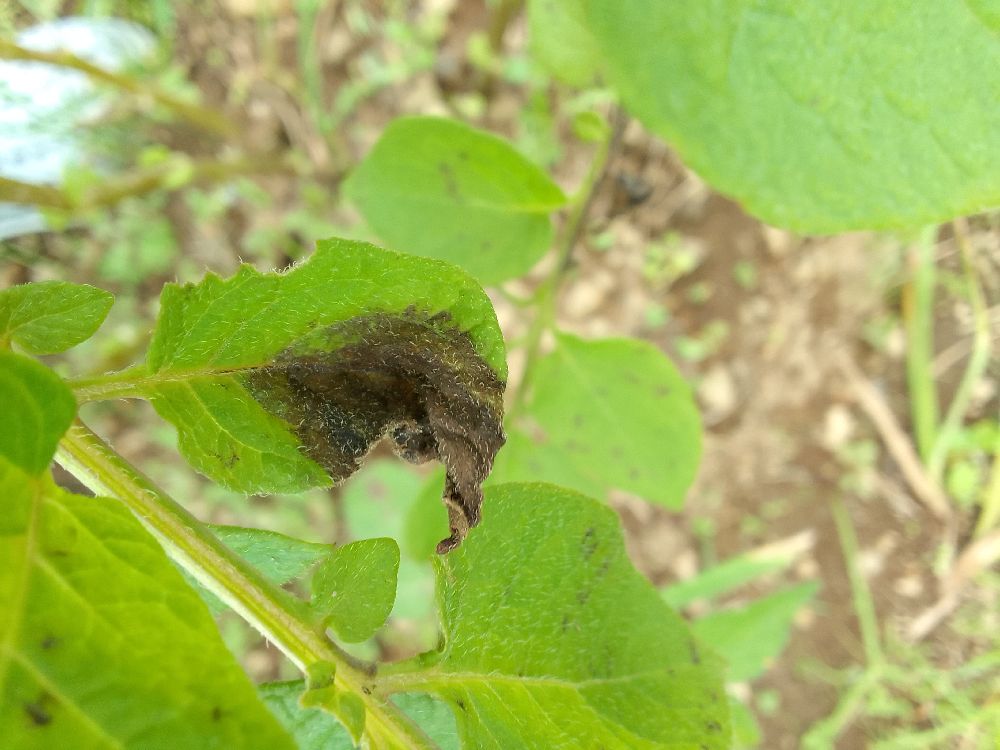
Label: Late blight